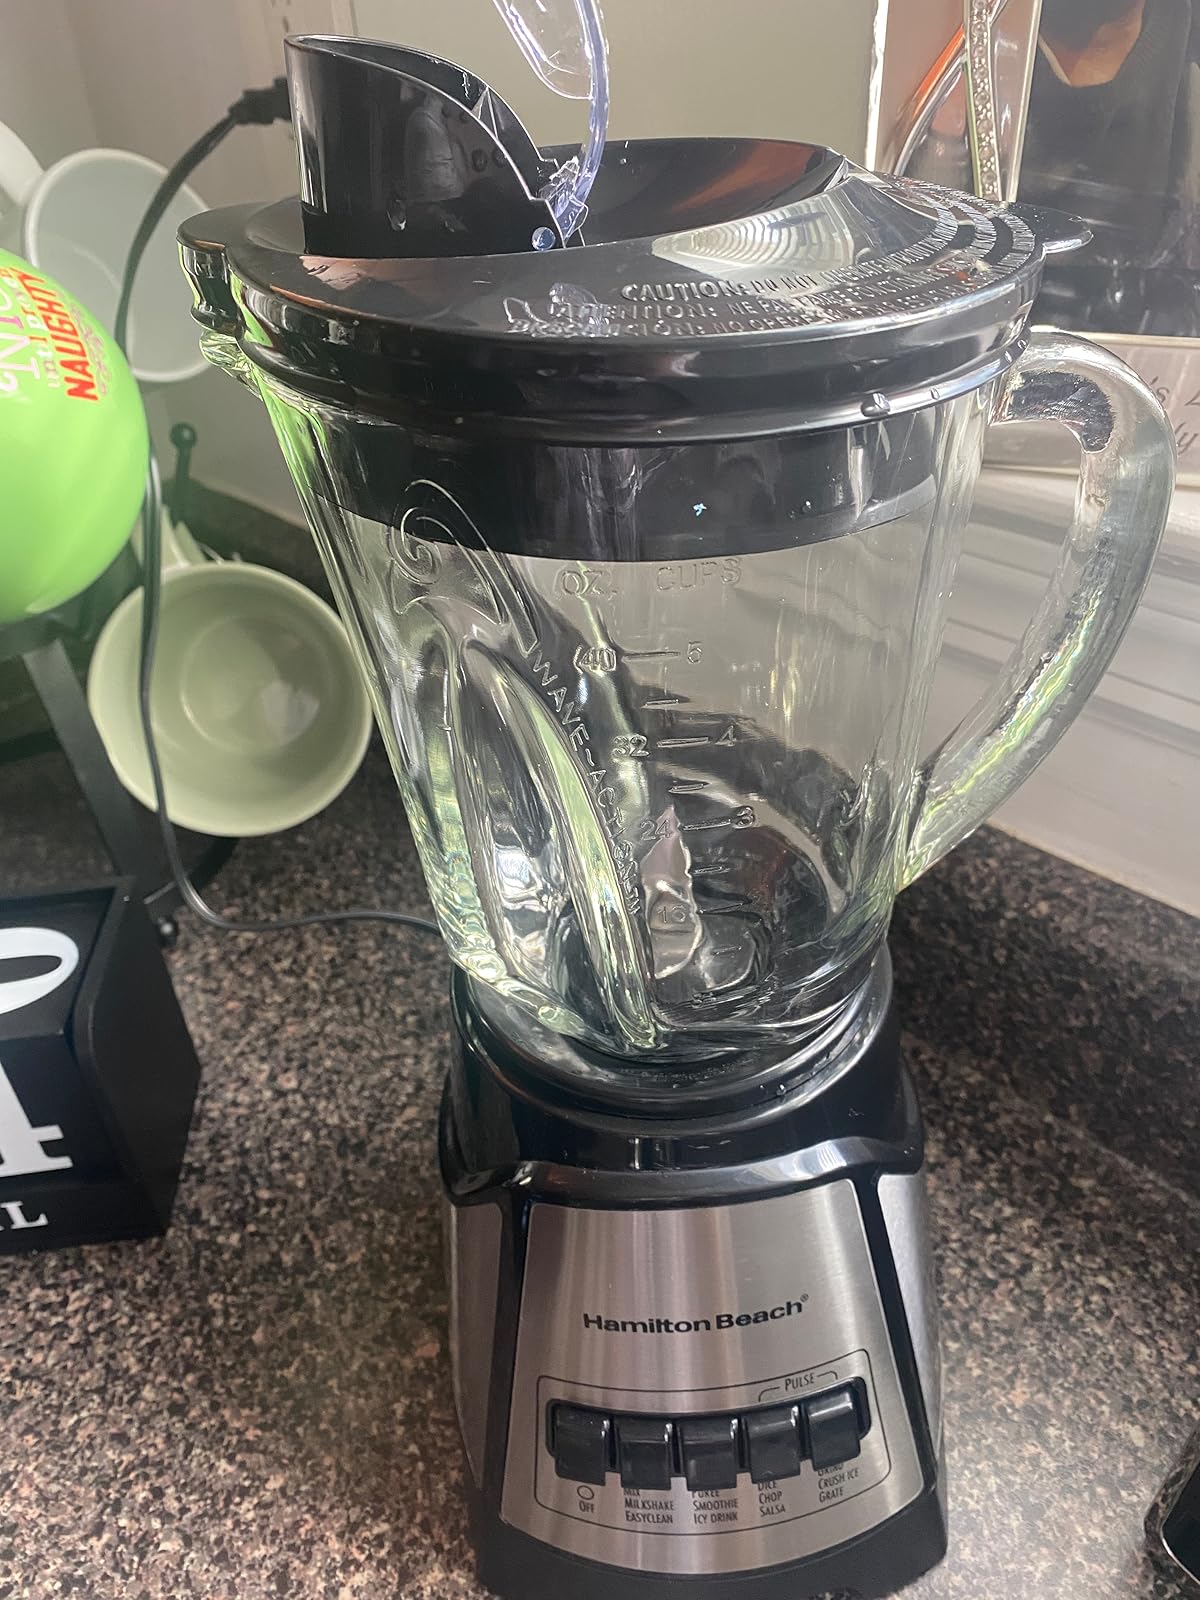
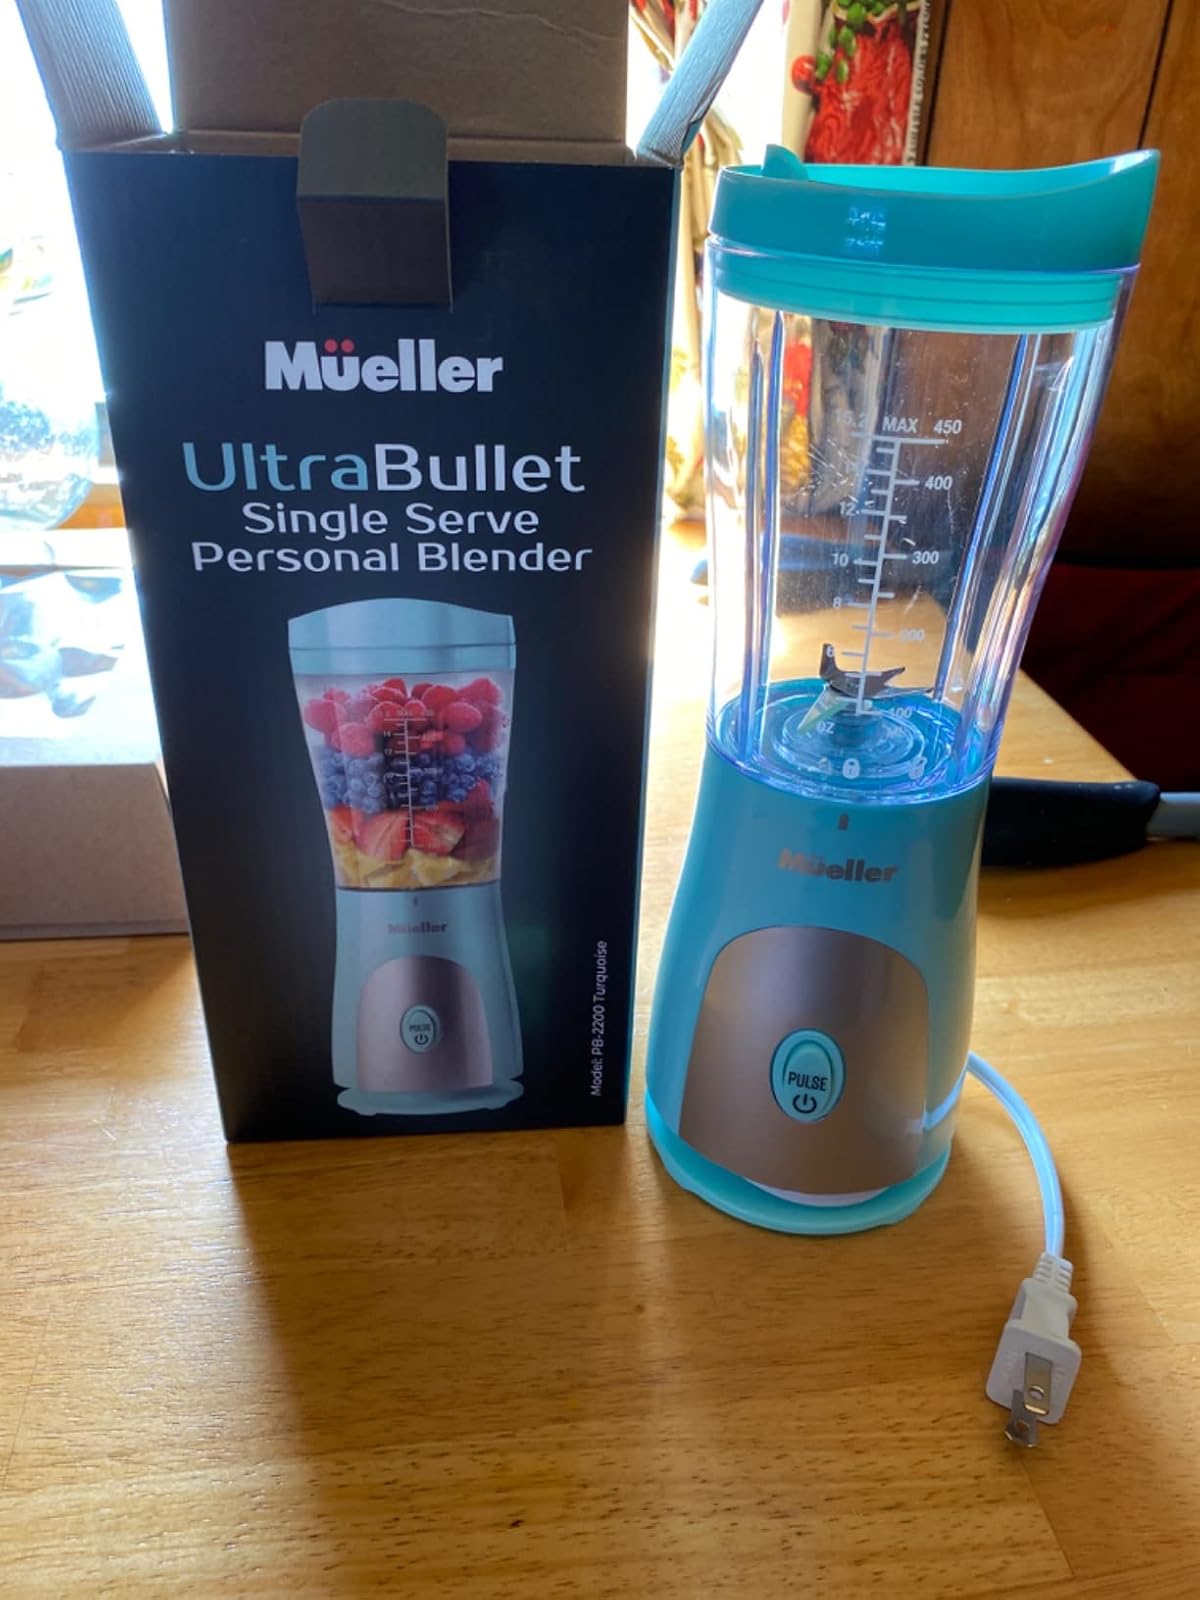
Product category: items_blender
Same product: no